University of the Andes (Colombia)

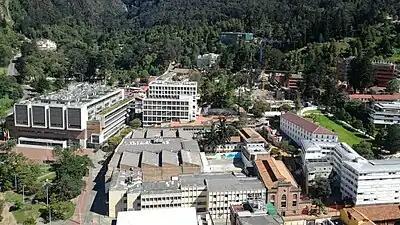
Campus of University of Los Andes in Bogotá, Colombia, taken from neighboring buildings of CityU, in January, 2017

Uniandes started academic activities in terrains rented from the Community of the Good Shepherd, a religious institution, and would continue to do so for around five years before buying the first plots of land, with a size of approximately 0.025 square kilometers. Included in the purchase were several buildings that were used by the religious community, such as a convent and a prison for women. Due to the low university population, the existing buildings were mostly restored and conditioned to provide adequate facilities for academic activities.